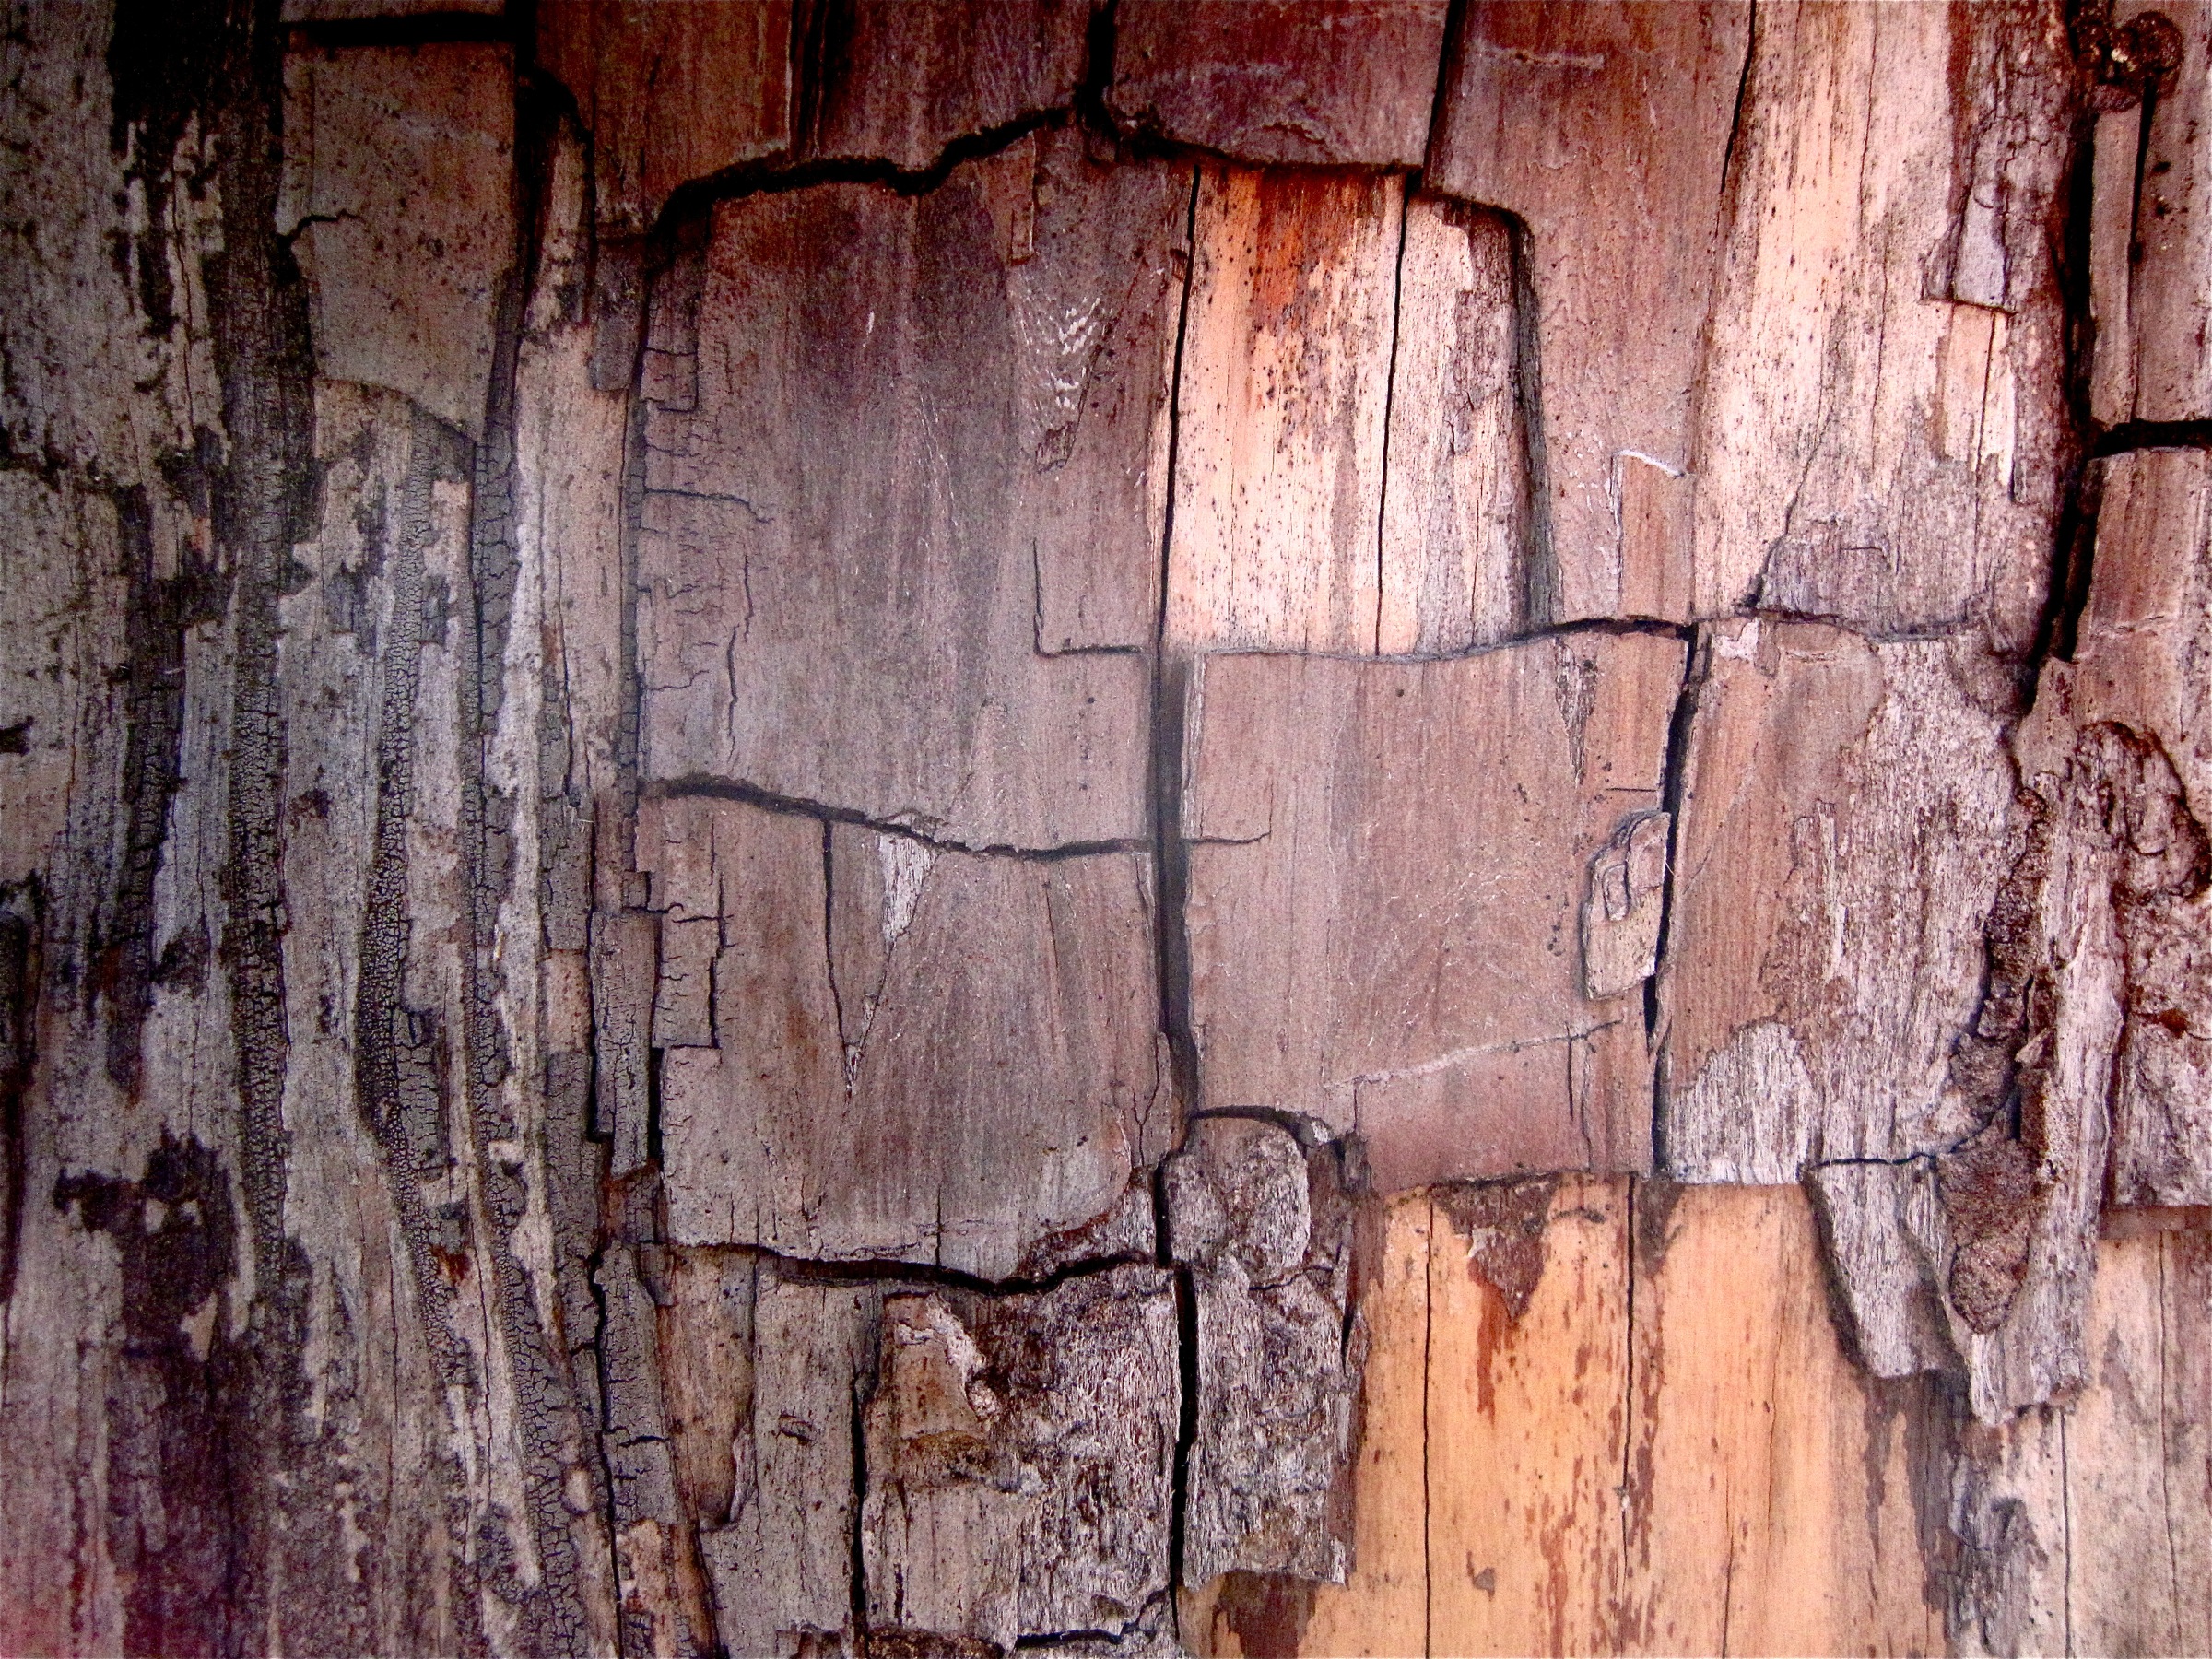
tree, rock, branch, wood, texture, trunk, wall, formation, soil, brick, lumber, material, inmybackyard, ancient history, woody plant